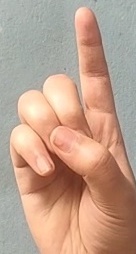
ASL sign: D